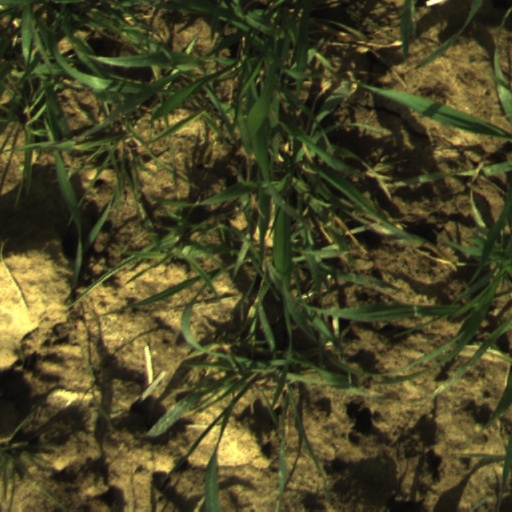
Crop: wheat